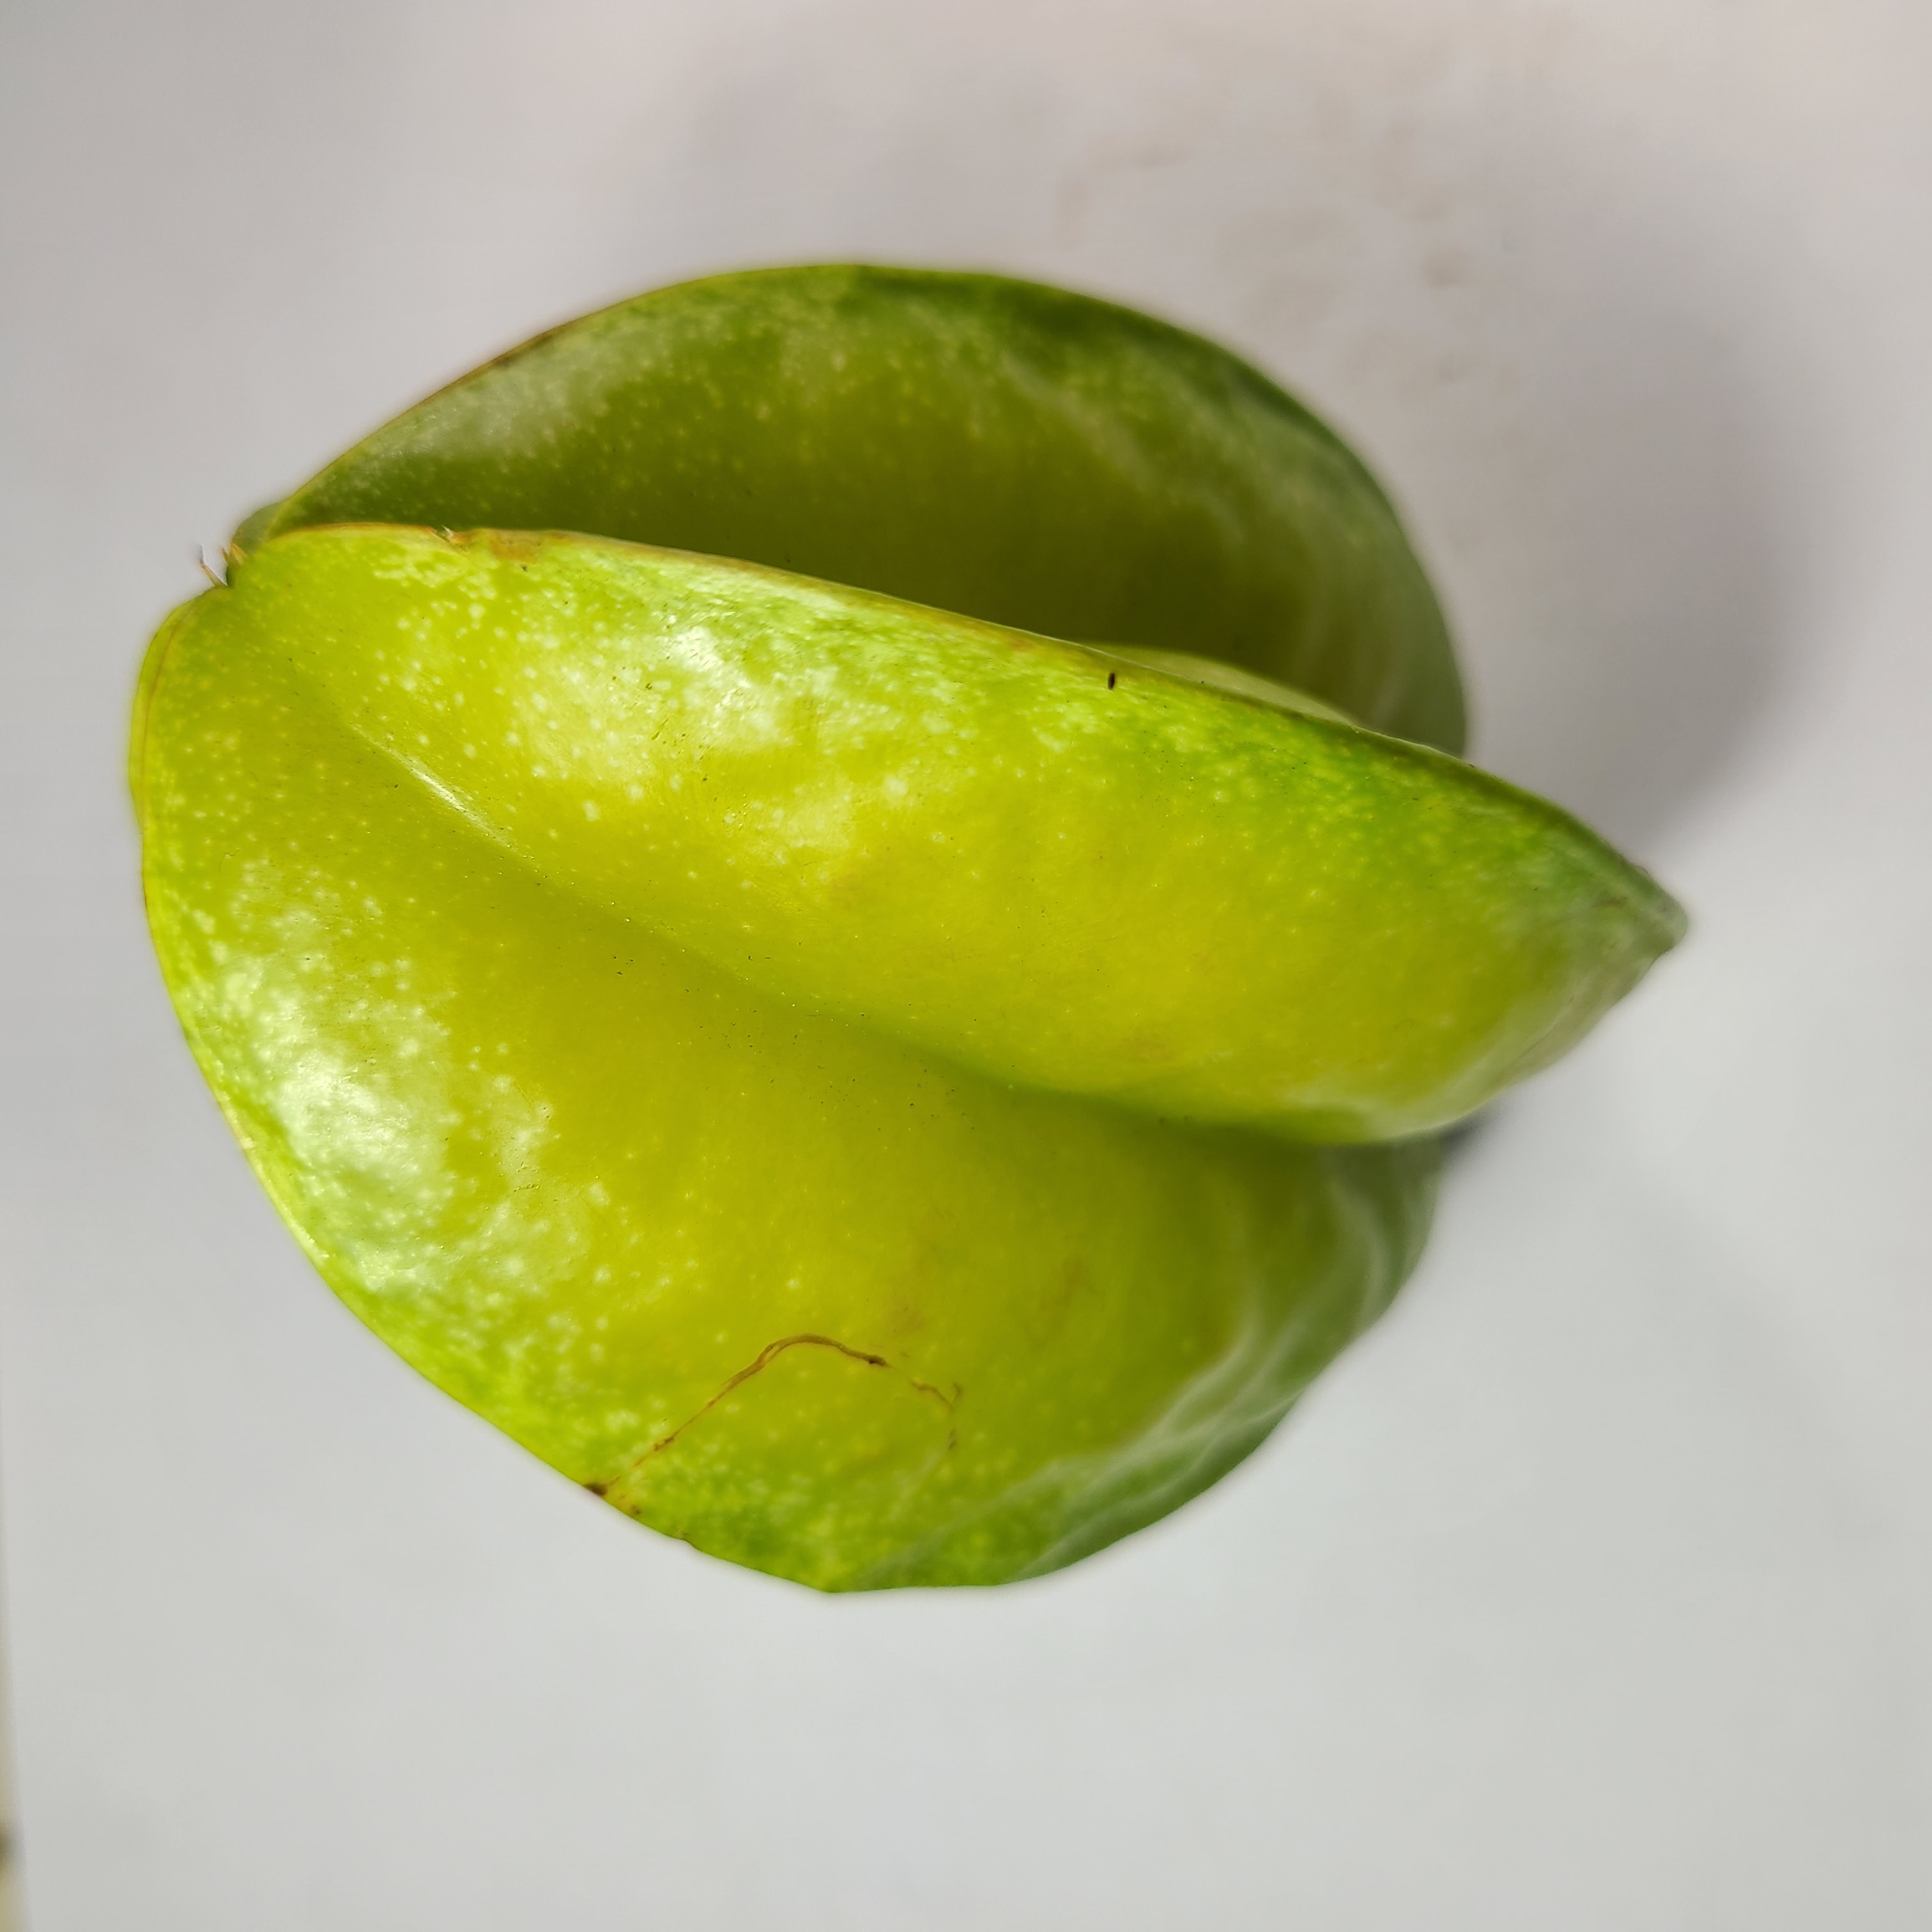
Label: Healthy Fruits